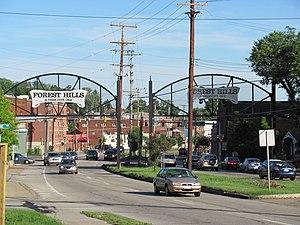
Forest Hills est un borough situé dans le comté d'Allegheny, en Pennsylvanie, aux États-Unis. En 2010, il comptait une population de 3 118 habitants. Il est incorporé en 1920.